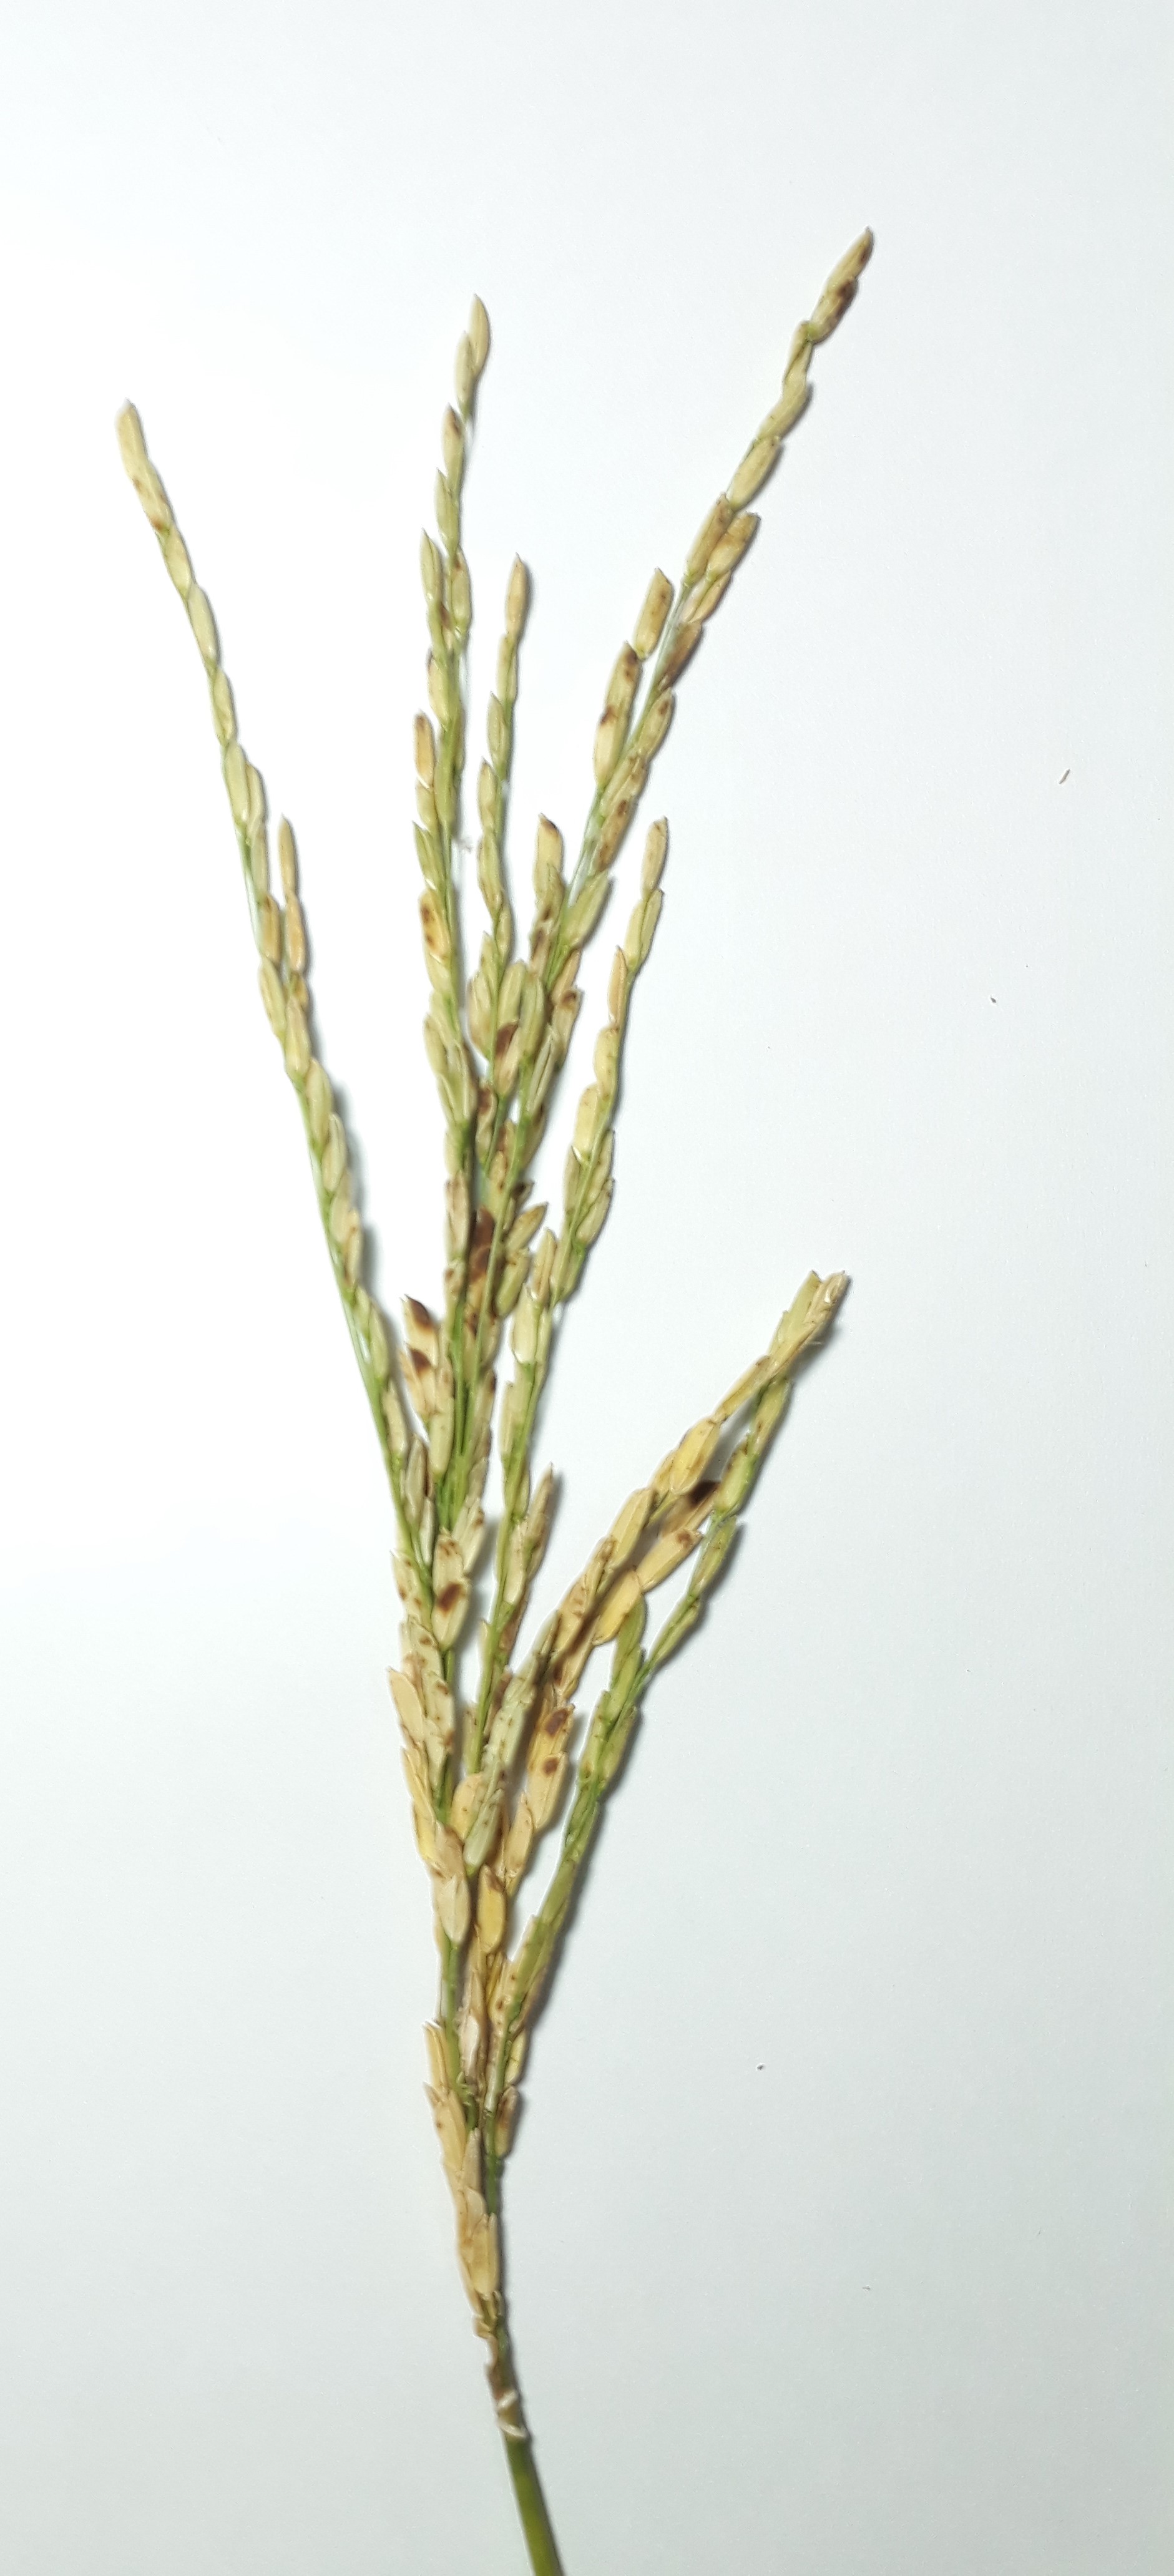
Label: Very Damage